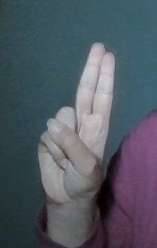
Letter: taa